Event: Nepal Earthquake
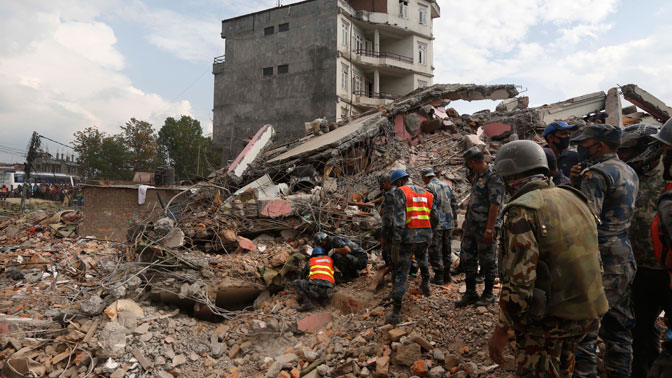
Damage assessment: damage